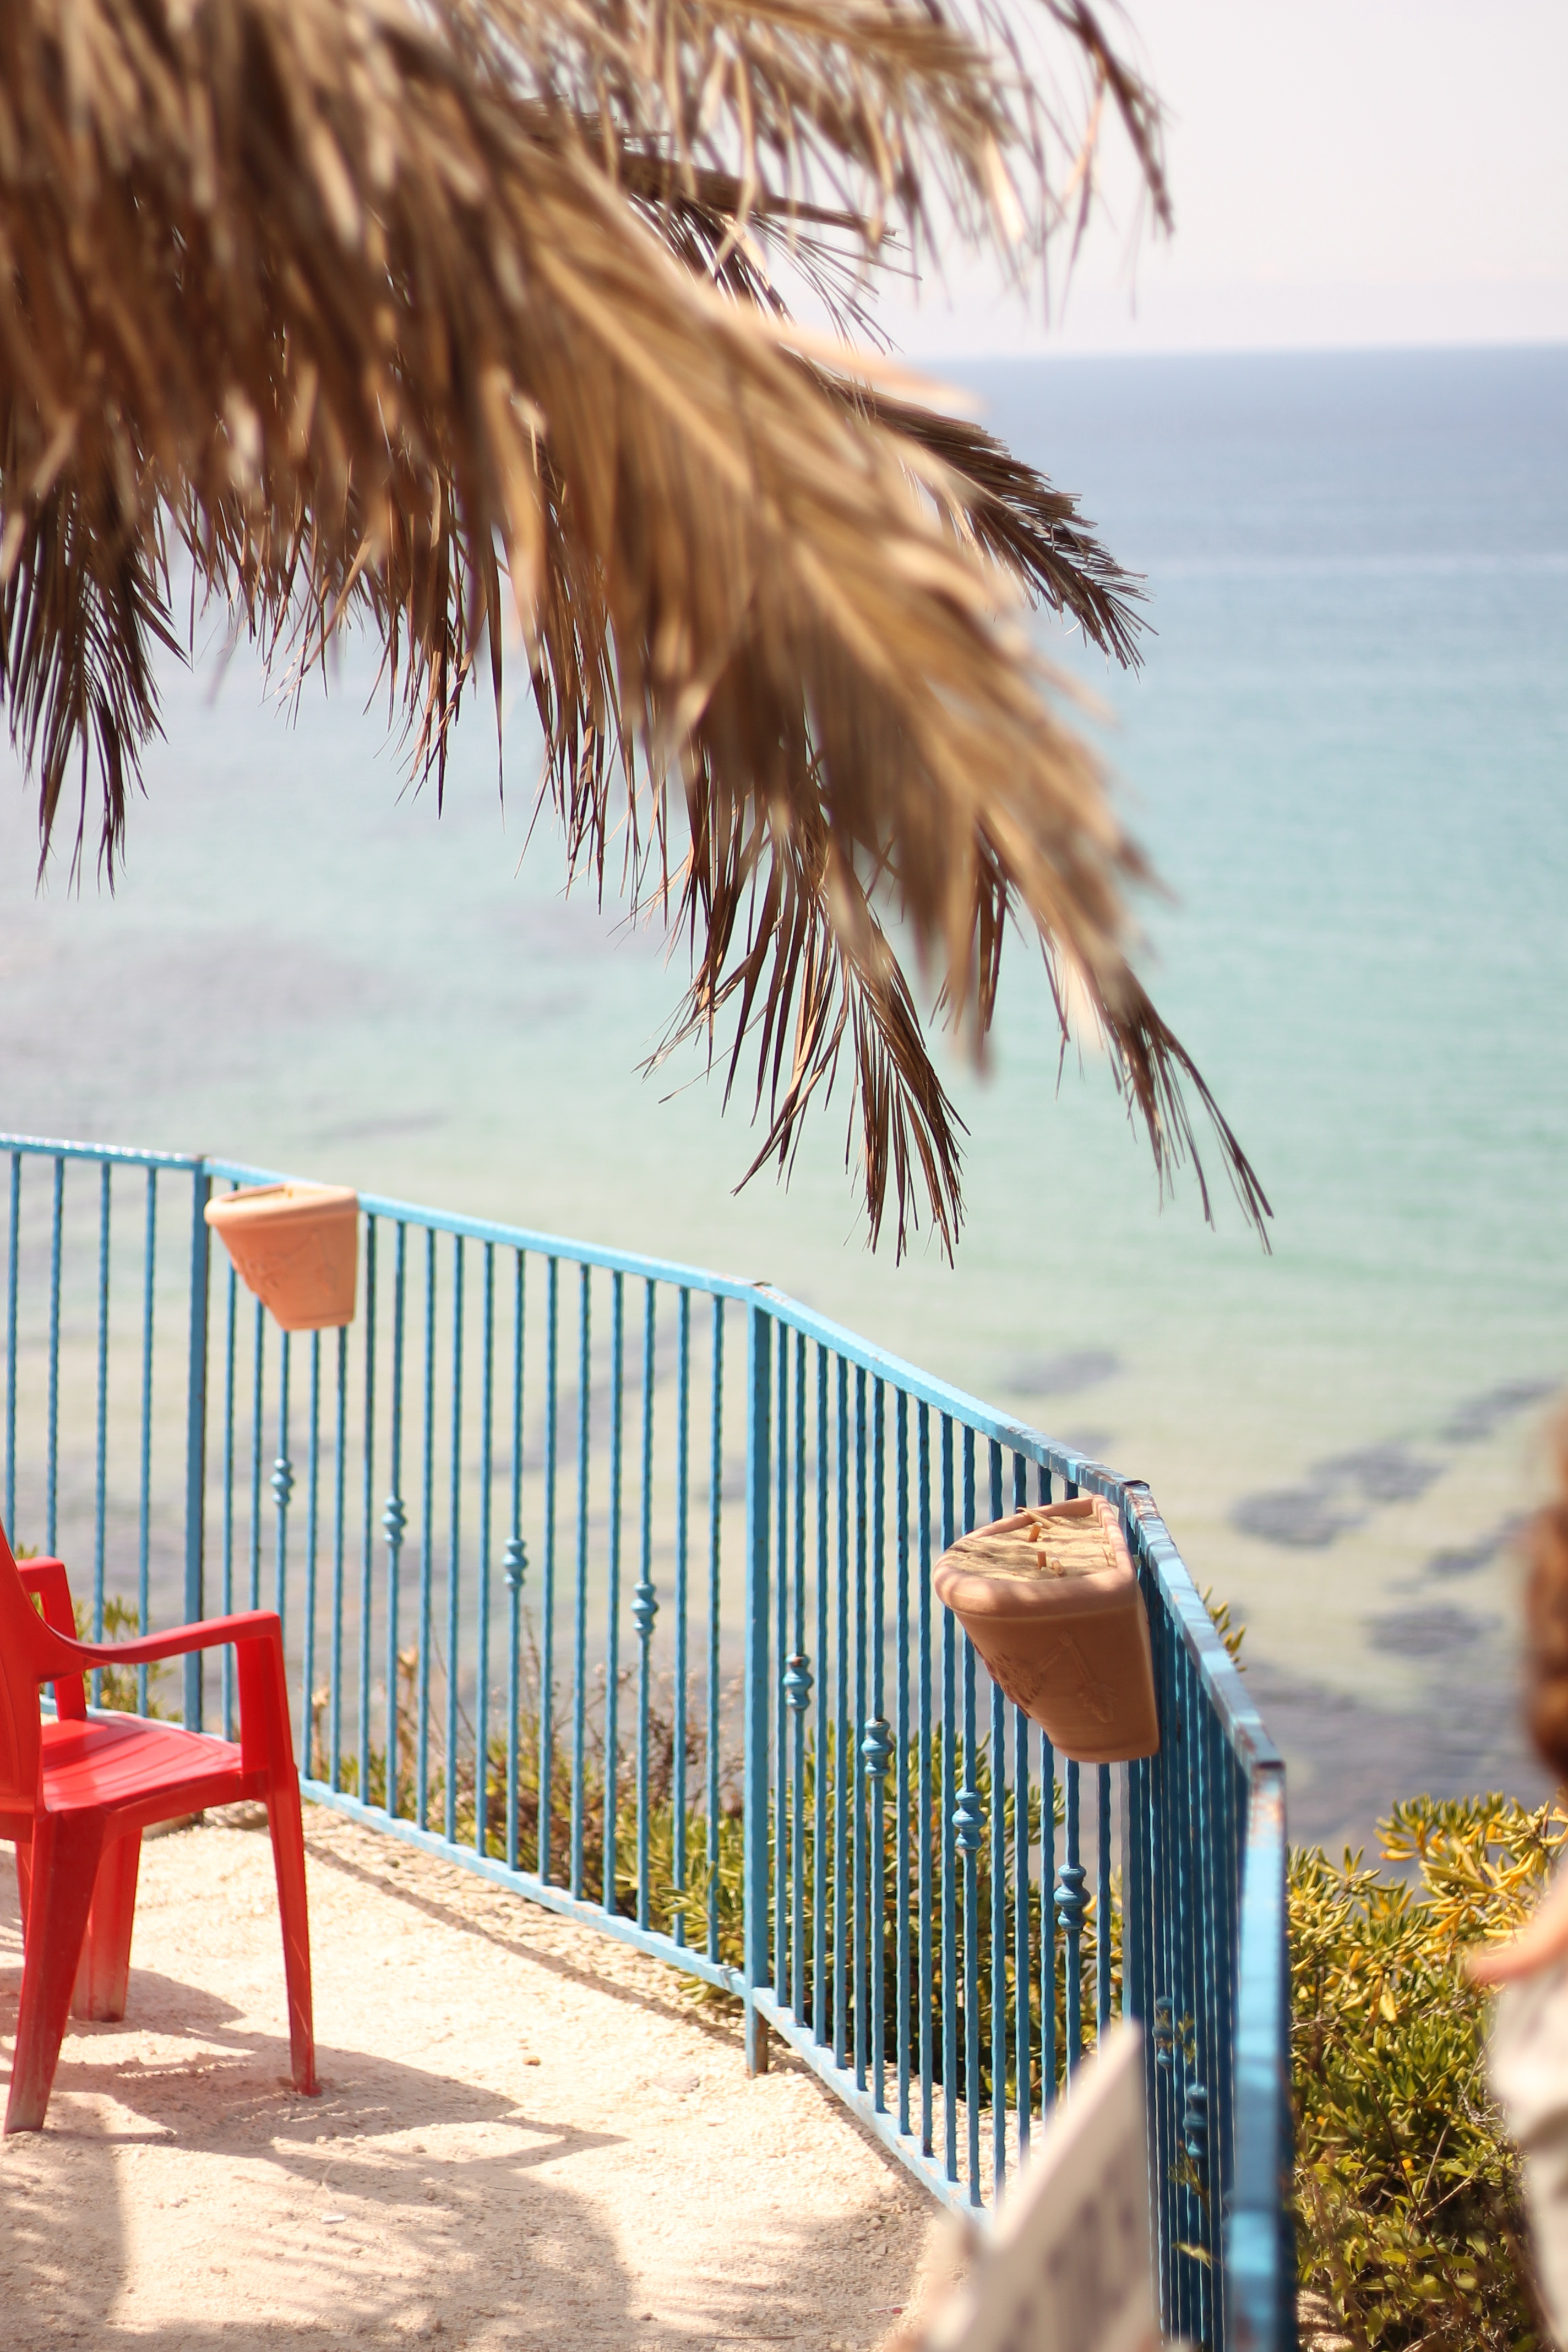
beach, sea, sand, sunlight, vacation, arecales